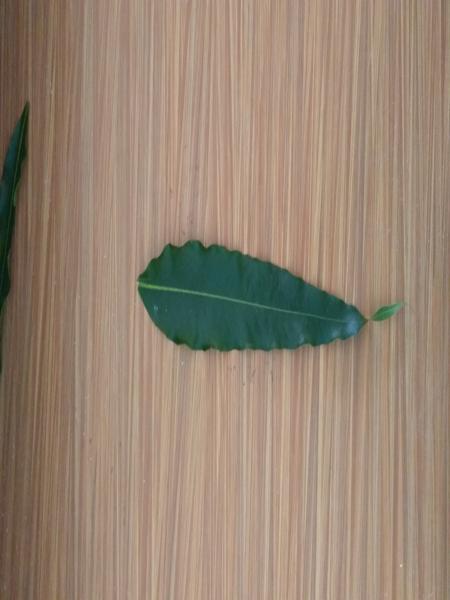
Plant: ashoka